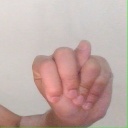
अक्षर: न